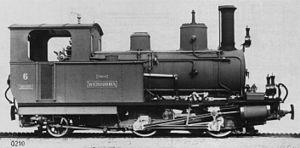
Liste du matériel moteur de la Ligne sommitale de la Furka exploitée par la Dampfbahn Furka-Bergstrecke AG.
La ligne sommitale de la Furka est une ligne de chemin de fer à crémaillère suisse à voie métrique entre Realp et Oberwald via le tunnel de faîte du col de la Furka, exploitée par la Dampfbahn Furka-Bergstrecke AG. D'une longueur de presque 18 km, c'est la plus longue ligne non électrifiée du pays.